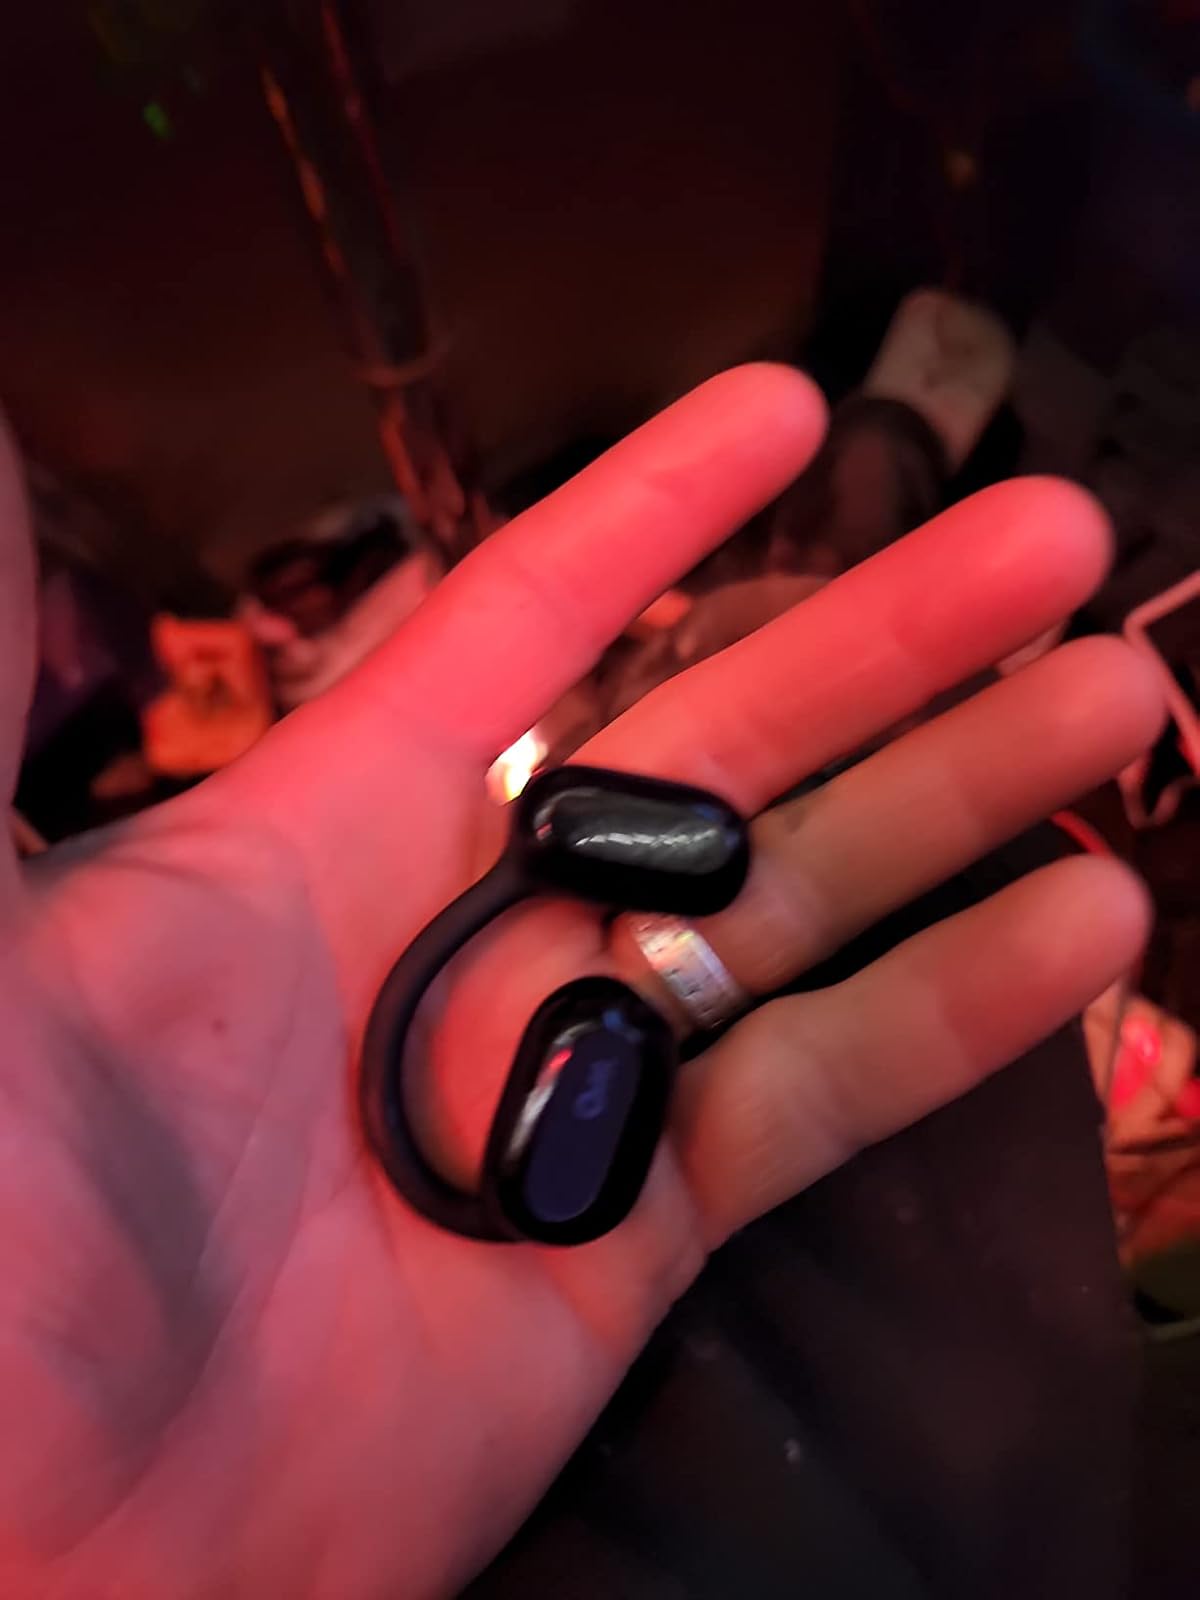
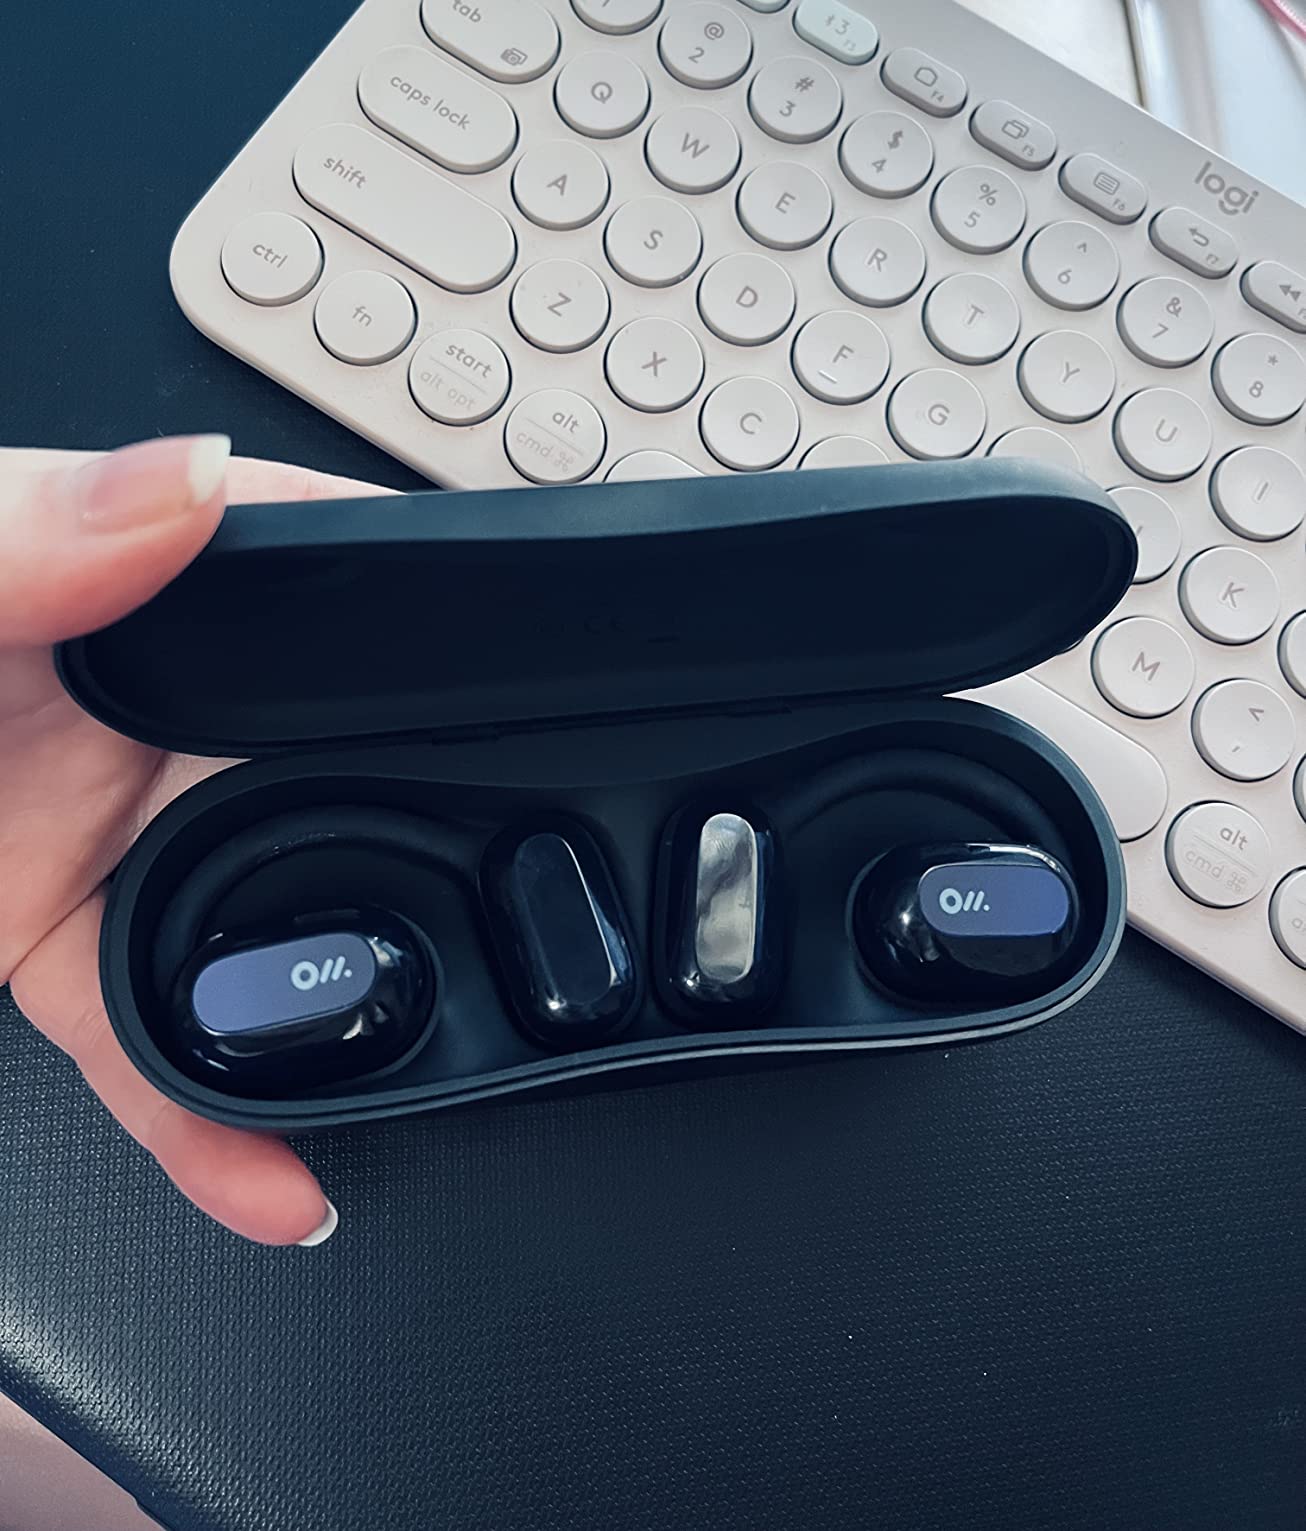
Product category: earbuds
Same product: yes